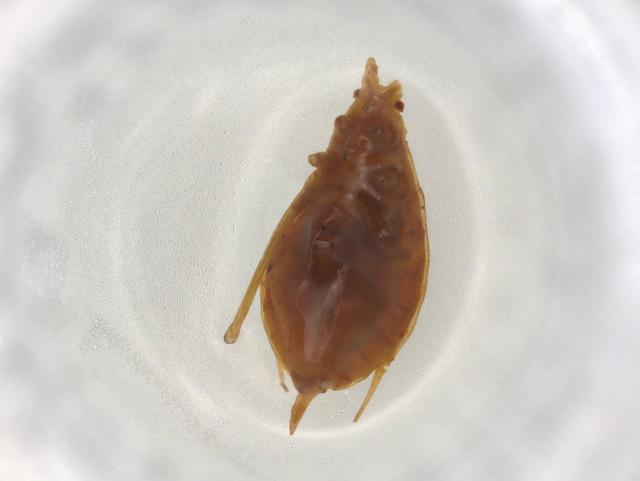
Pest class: pea_aphid